Eva Gore-Booth

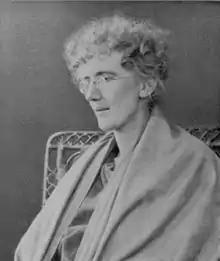

Eva Selina Laura Gore-Booth (22 May 1870 – 30 June 1926) was an Irish poet, theologian, and dramatist, and a committed suffragist, social worker and labour activist. She was born at Lissadell House, County Sligo, the younger sister of Constance Gore-Booth, later known as the Countess Markievicz.